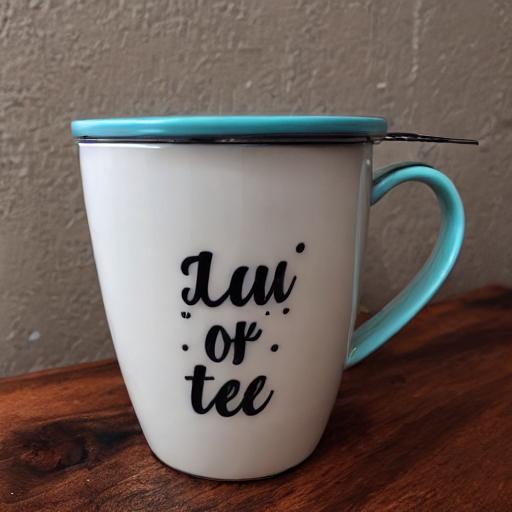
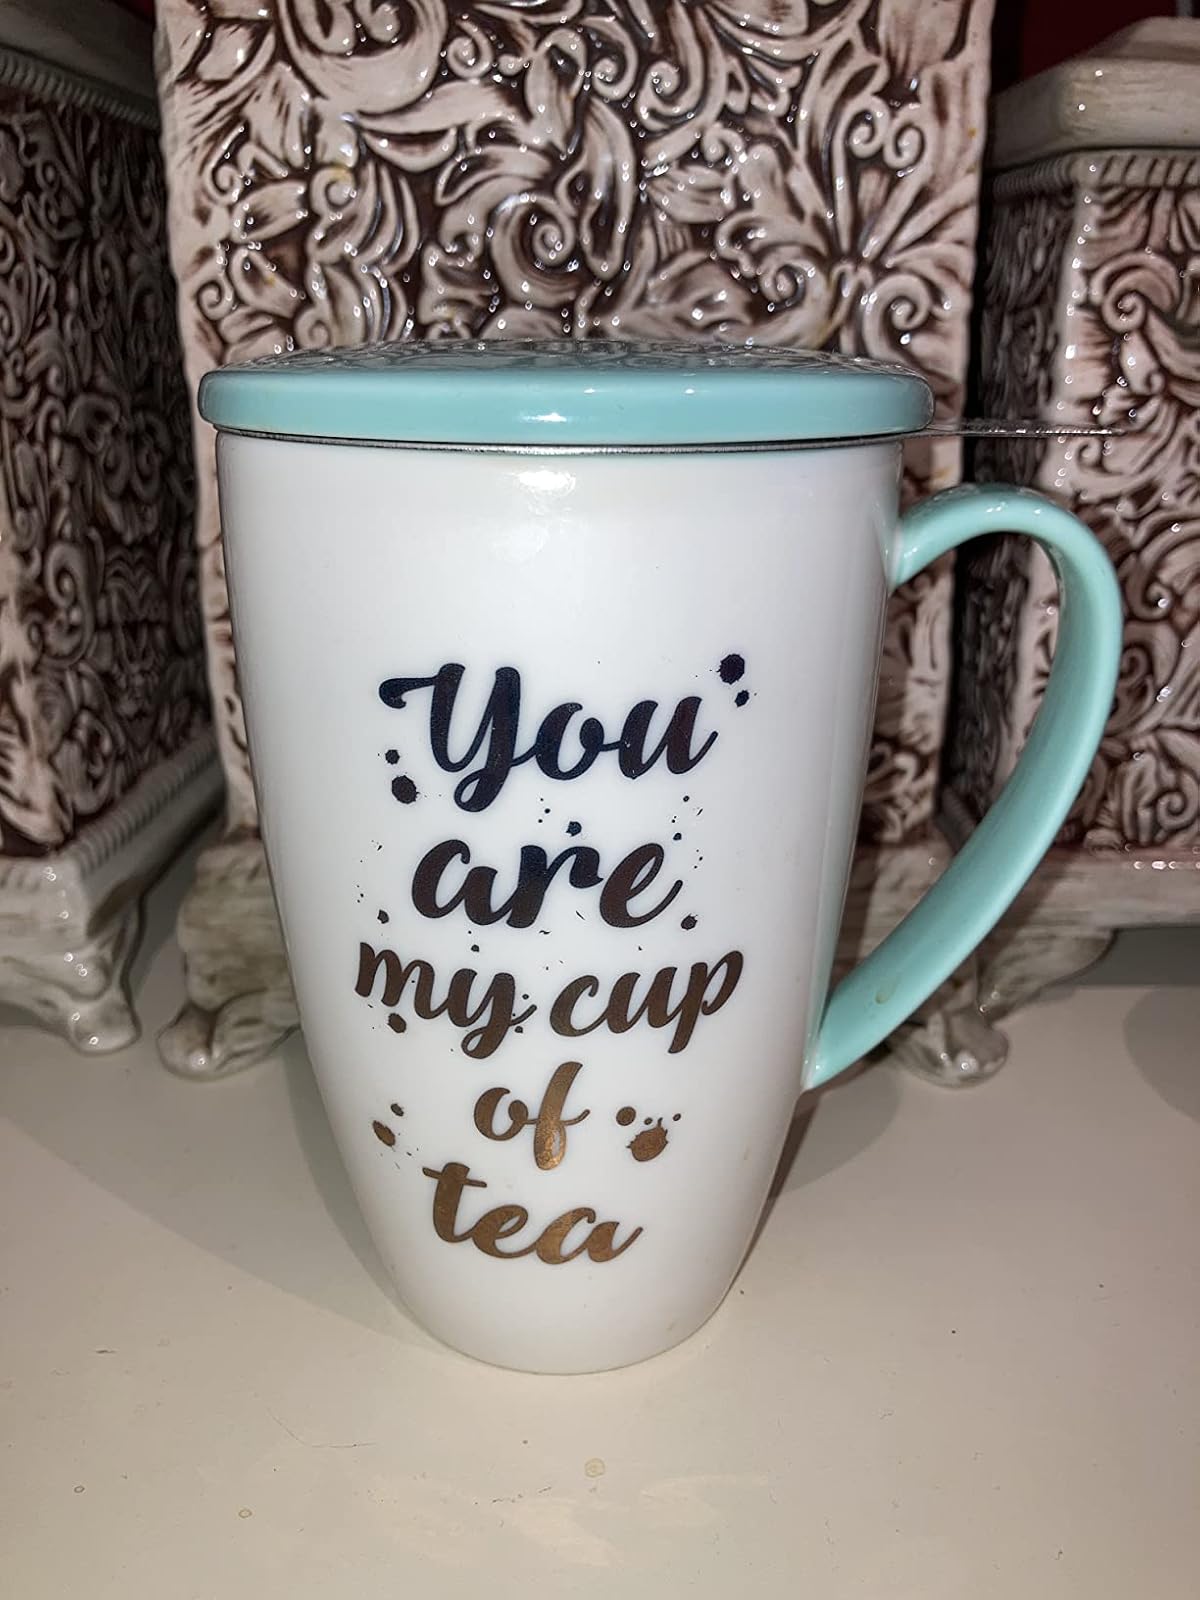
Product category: items_mug
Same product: no